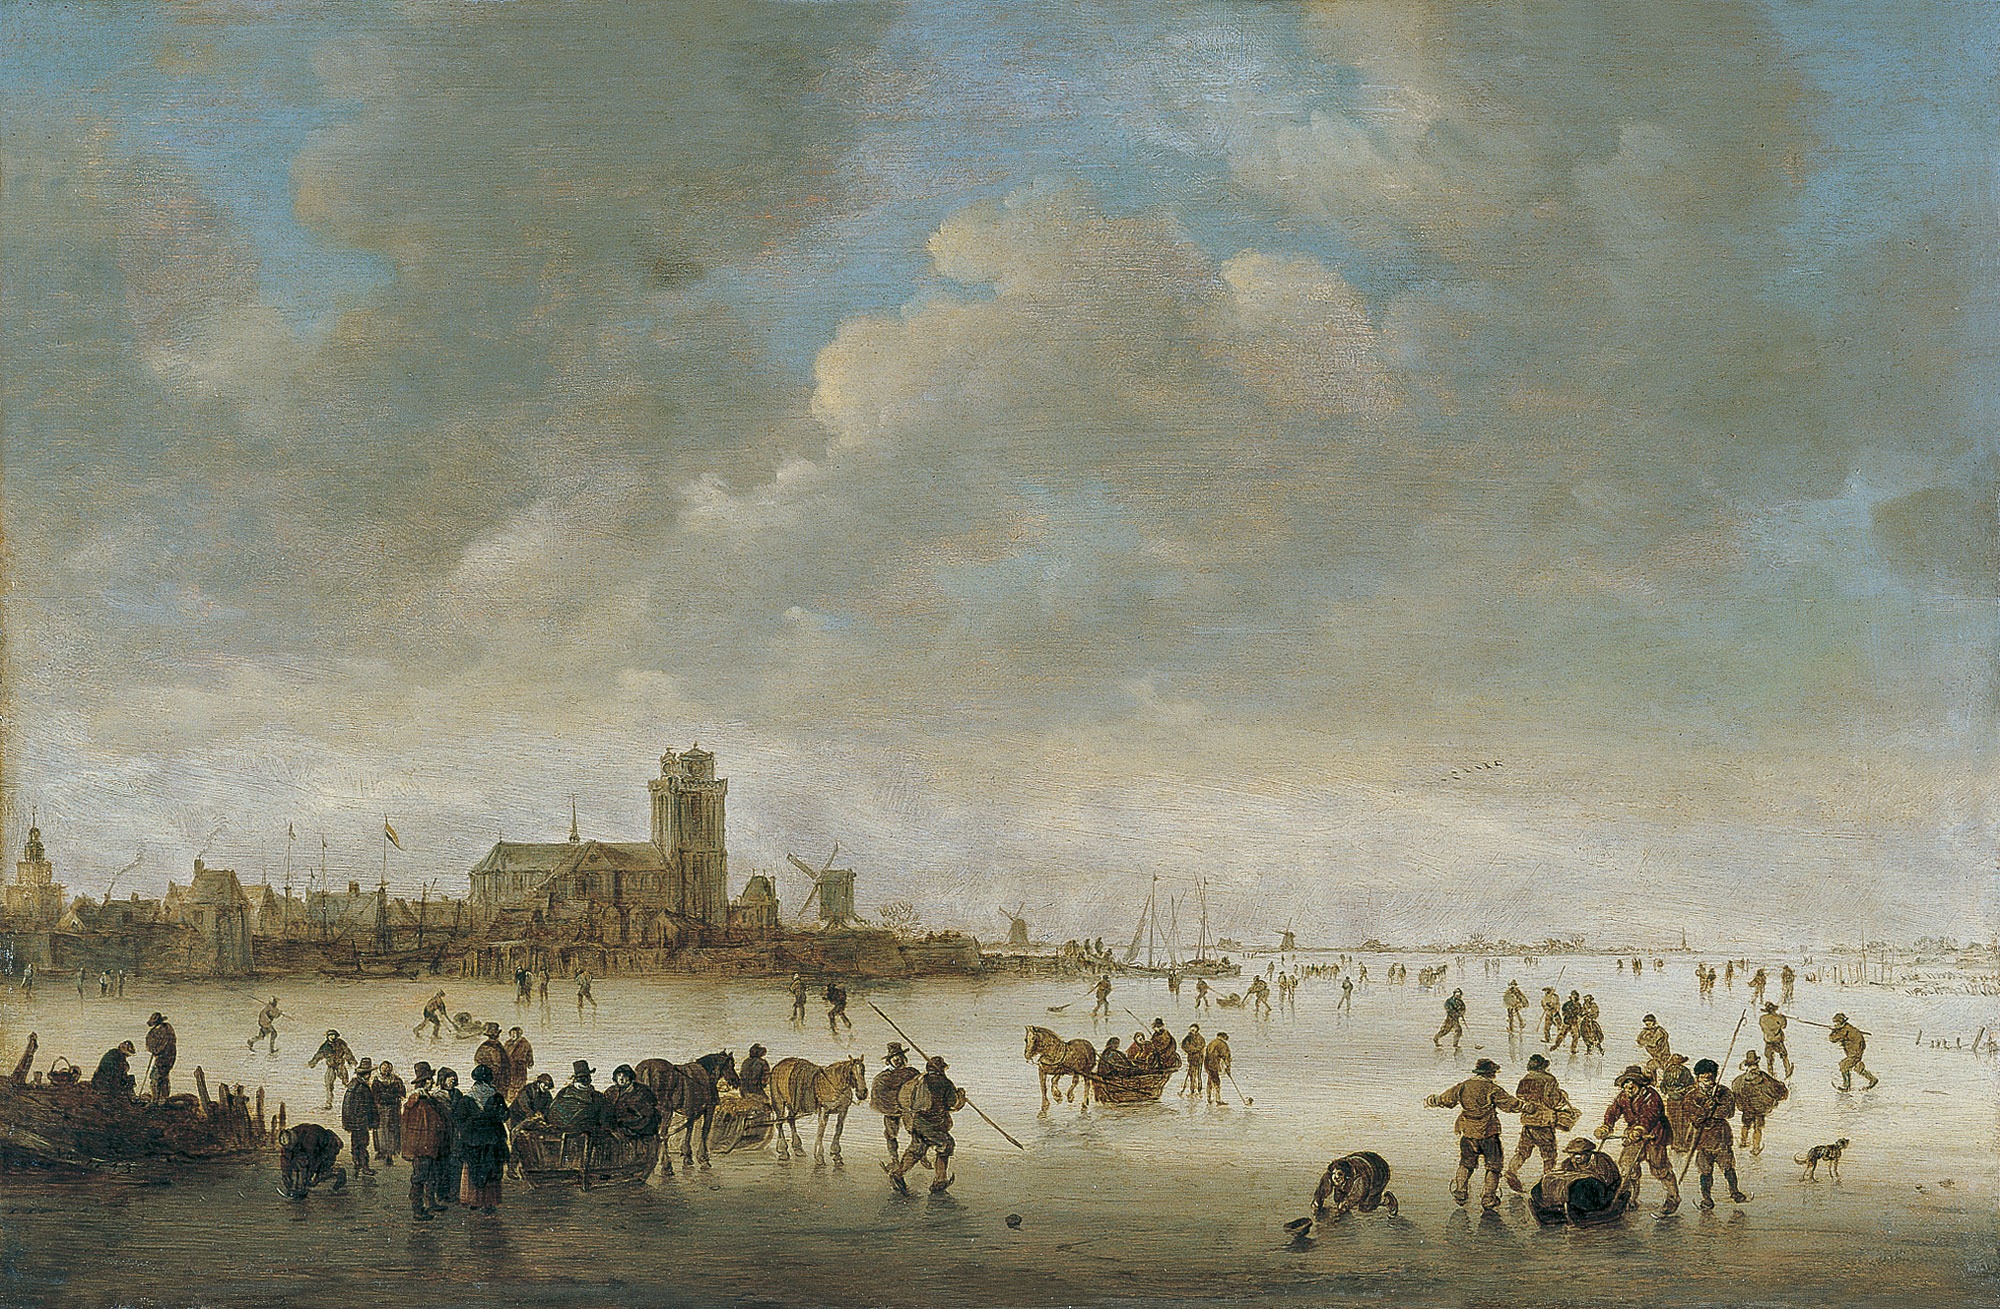
beach, landscape, sea, coast, water, nature, sand, snow, winter, people, sky, countryside, lake, river, country, ice, scenic, artistic, frozen, painting, trees, outside, art, clouds, buildings, artistry, watercolor paint, oil on canvas, goyen